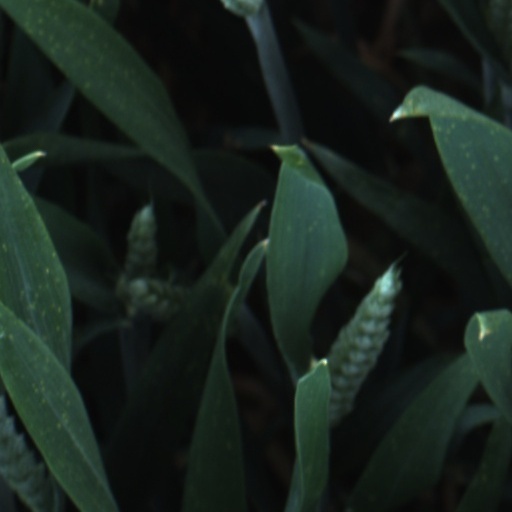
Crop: wheat